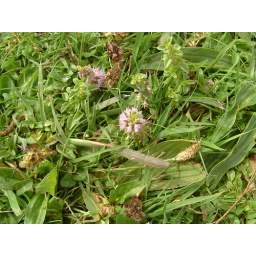
flower in the grass